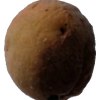
Label: peach